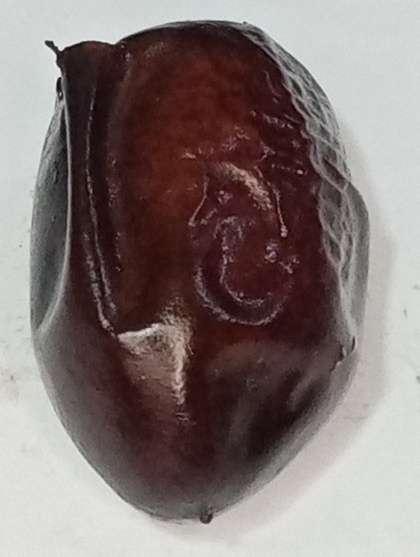
Variety: kupro
Size: large
Grade: grade-3